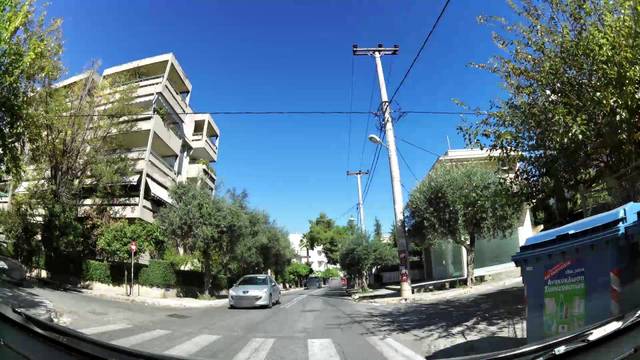
Region: Greece
Coordinates: 38.028, 23.801